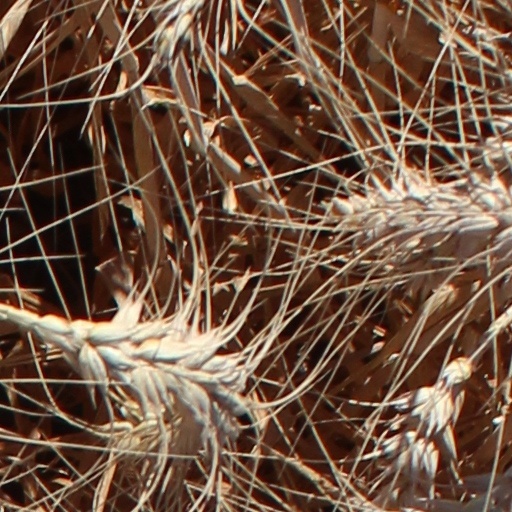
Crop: wheat